Riccardo Rossi (voice actor)

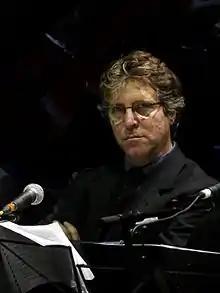
Rossi in 2014

Born in Rome, Rossi began his career dubbing characters in Italian at an early age, also appearing in a few TV shows in the 1970s. As a child, Rossi voiced Toulouse in the Italian language dub of "The Aristocats". As he grew up, he went on with his dubbing career, serving as the recurring Italian voice dubbing actor for Adam Sandler, Ben Affleck, Cuba Gooding Jr., Paul Walker (notably